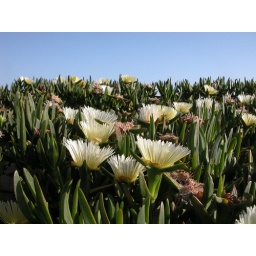
Ice plants by the beach in Santa Barbara.